Italy in the Eurovision Song Contest 2017

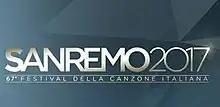
Sanremo 2017 logo

On 20 October 2016, the Italian broadcaster RAI confirmed its continued tradition of selecting its Eurovision entry from the Sanremo Music Festival. For the 2017 Eurovision Song Contest, this selection would be made from the artists competing in the "Big Artists" category of the 67th Sanremo. As outlined, the festival's rules gave the winner of this category the first right of refusal to represent Italy at Eurovision. However, if the winner declined, RAI reserved the right to choose another participant based on their own criteria. The Sanremo Music Festival 2017, hosted by Carlo Conti, took place from 7 to 11 February in Sanremo, Italy at the Teatro Ariston. Voting during the festival included a combination of public televoting (40%), press jury voting, a poll of 300 music fans, and an expert jury voting (30%), all contributing to the selection of the winner on the final day